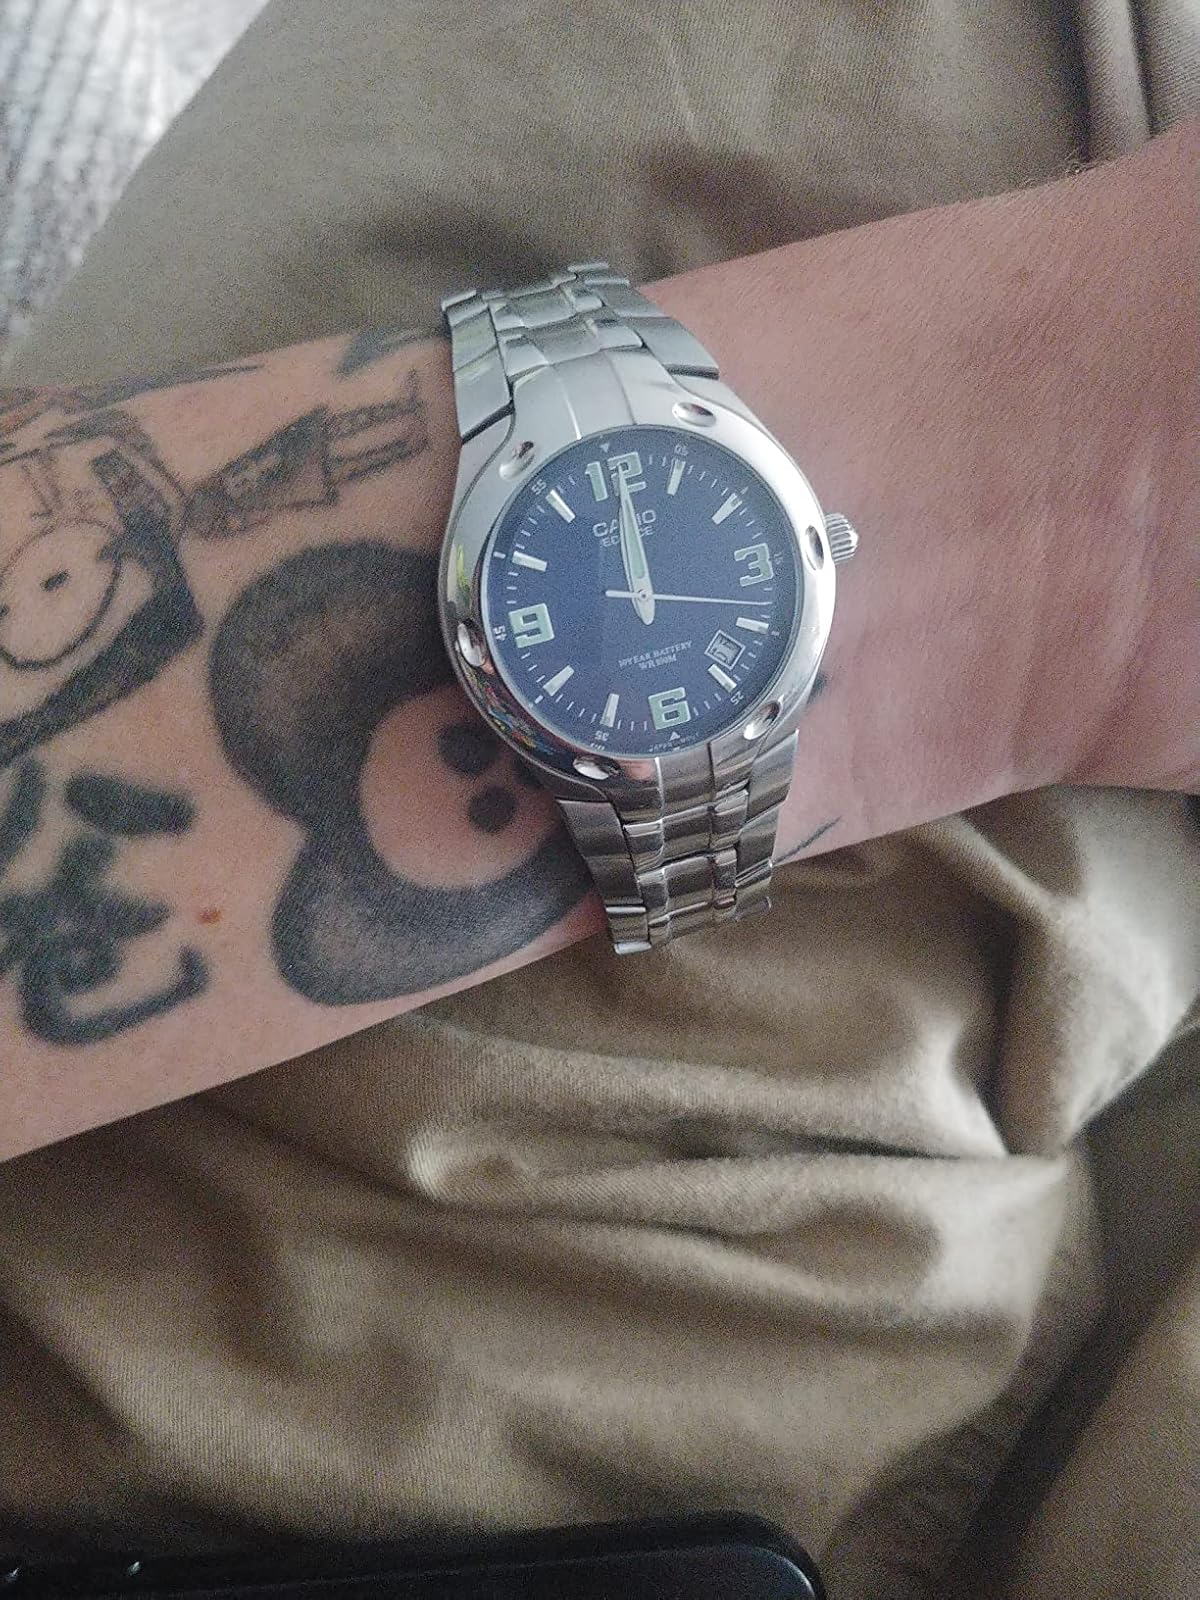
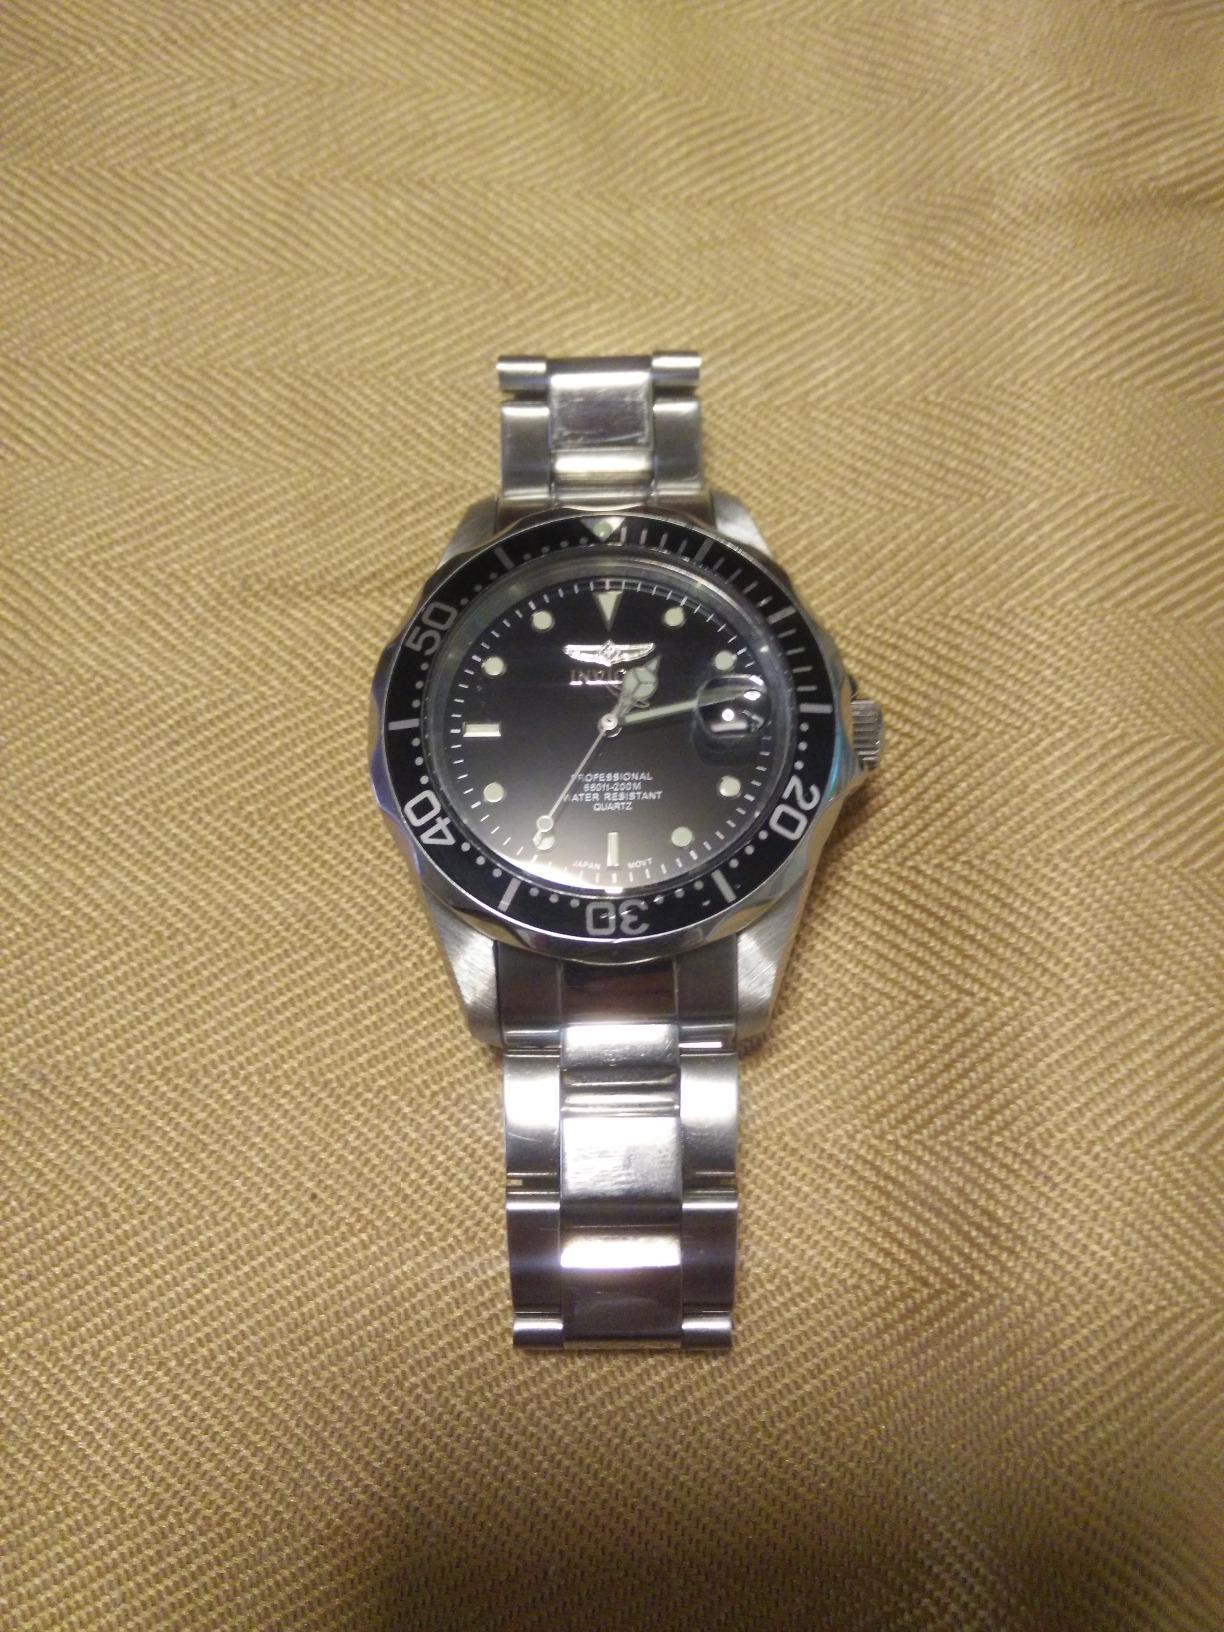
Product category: accessories_watch
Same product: no